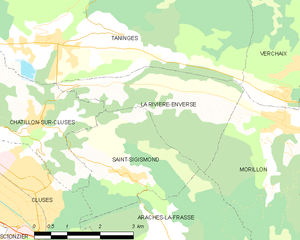
Carte des communes françaises La Rivière-Enverse